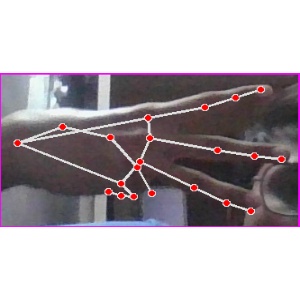
अक्षर: भ